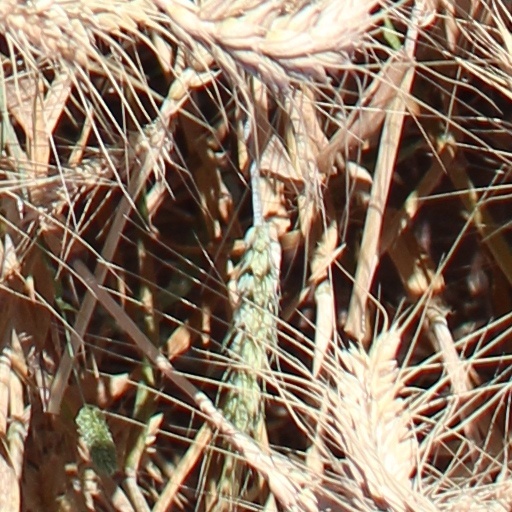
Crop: wheat